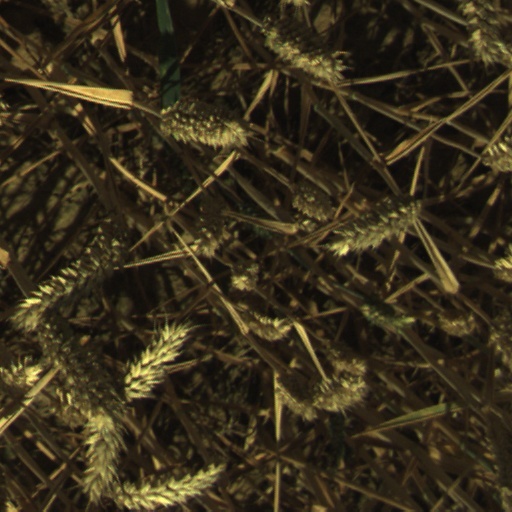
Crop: wheat